Pino Presti

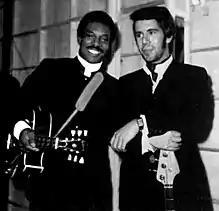
Pino Presti with Wilson Pickett

After backing Mina as a bass guitarist in the studio and on tour for many years, Pino Presti arranged and conducted many of her songs. He also backed her as a singer, as in "Flamingo" and other tracks. From 1971 up until her last public appearances at Bussoladomani in 1978, Presti arranged and conducted 86 of Mina's tracks, including the hits "Grande grande grande", "E penso a te", "L'importante è finire", "E poi", "Città vuota", "La pioggia di marzo", "Fiume azzurro", "Domenica sera" and others, and albums such as "Mina", "Cinquemilaquarantatre", "Frutta e verdura", "Amanti di valore", "Baby Gate", "La Mina", "Singolare", "Mina con bignè", "Mina Live '78".